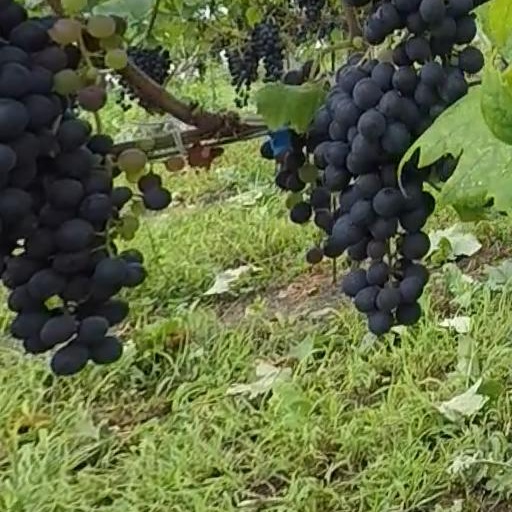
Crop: grape